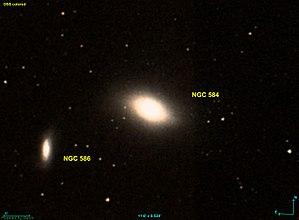
Image réalisée avec le logiciel Aladin à l'aide des données publiques de l'étude Digitized Sky Survey (DSS).
NGC 584 est une galaxie elliptique. Elle est située dans la constellation de la Baleine à environ 81 millions d'années-lumière de la Voie lactée. Elle a été découverte par l'astronome germano-britannique William Herschel en 1785. Cette galaxie a été redécouverte par l'astronome américain Lewis Swift le 30 novembre 1885 et inscrite ensuite au catalogue IC sous la cote IC 1712.